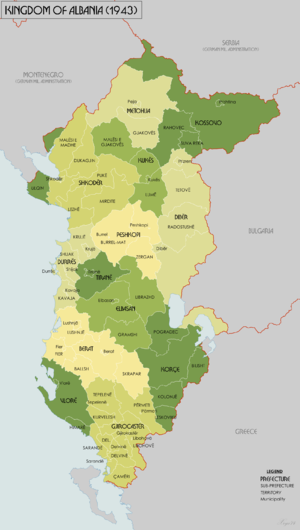
Le Royaume albanais a été le gouvernement de l'Albanie occupée par l'Allemagne nazie après le retrait italien en 1943 et jusqu'à la prise de contrôle par les communistes.